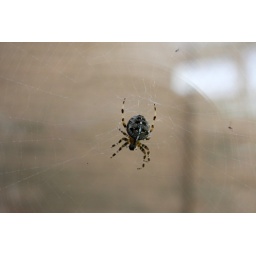
a spider that has built a home near our window